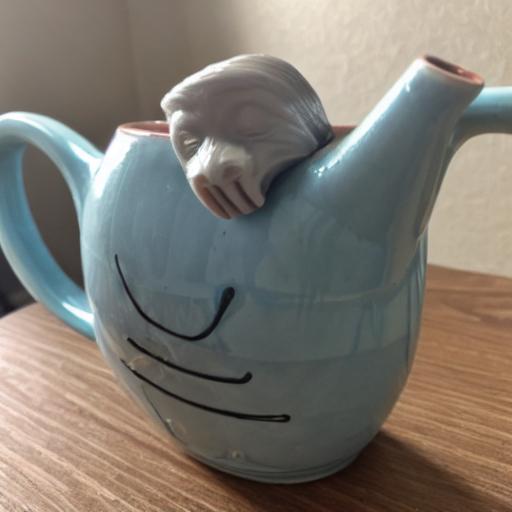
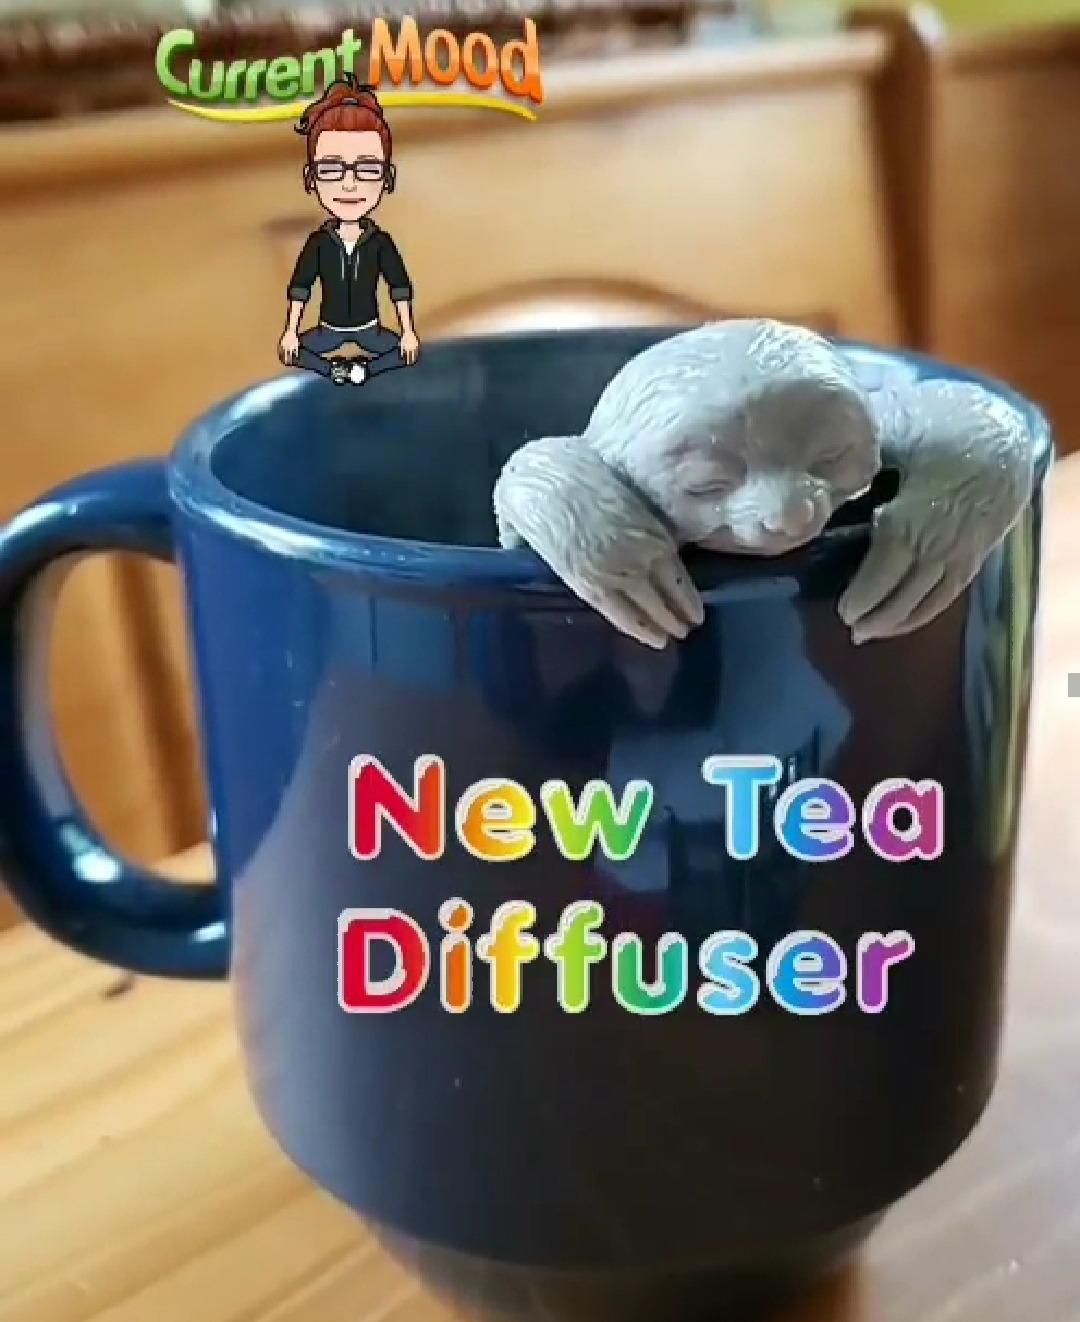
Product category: items_tea
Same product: no